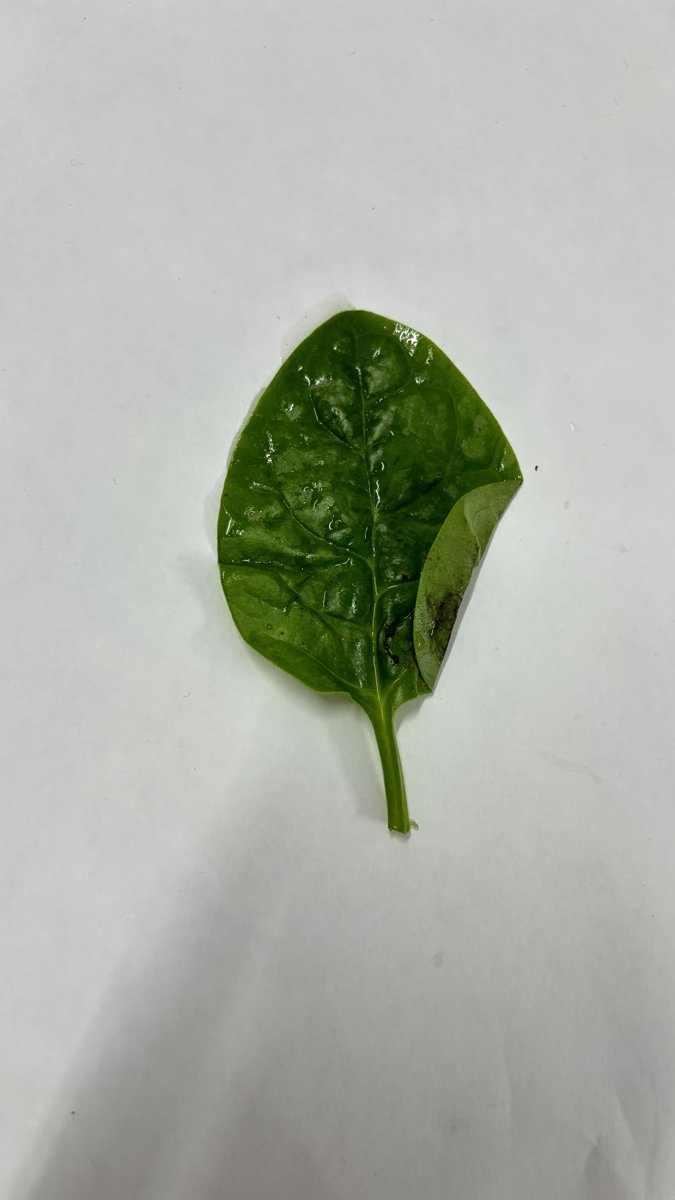
Label: Healthy-Leaf